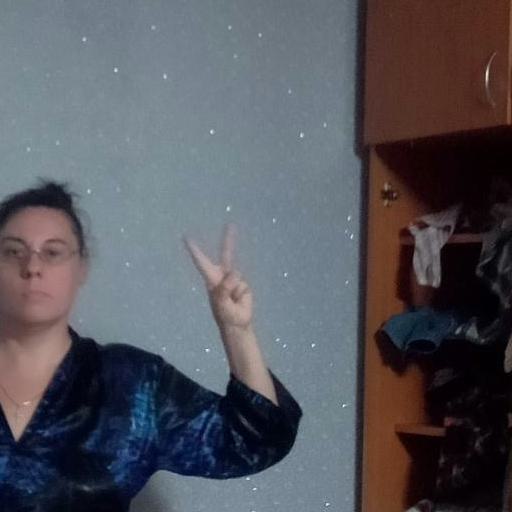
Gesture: peace